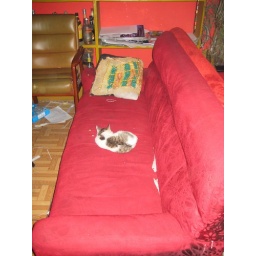
cat in bar